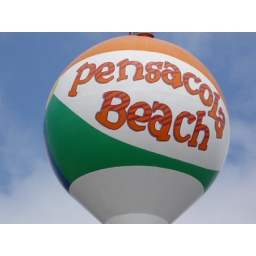
Beach ball in the sky